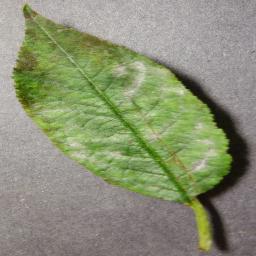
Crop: cherry
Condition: (including_sour)_powdery_mildew